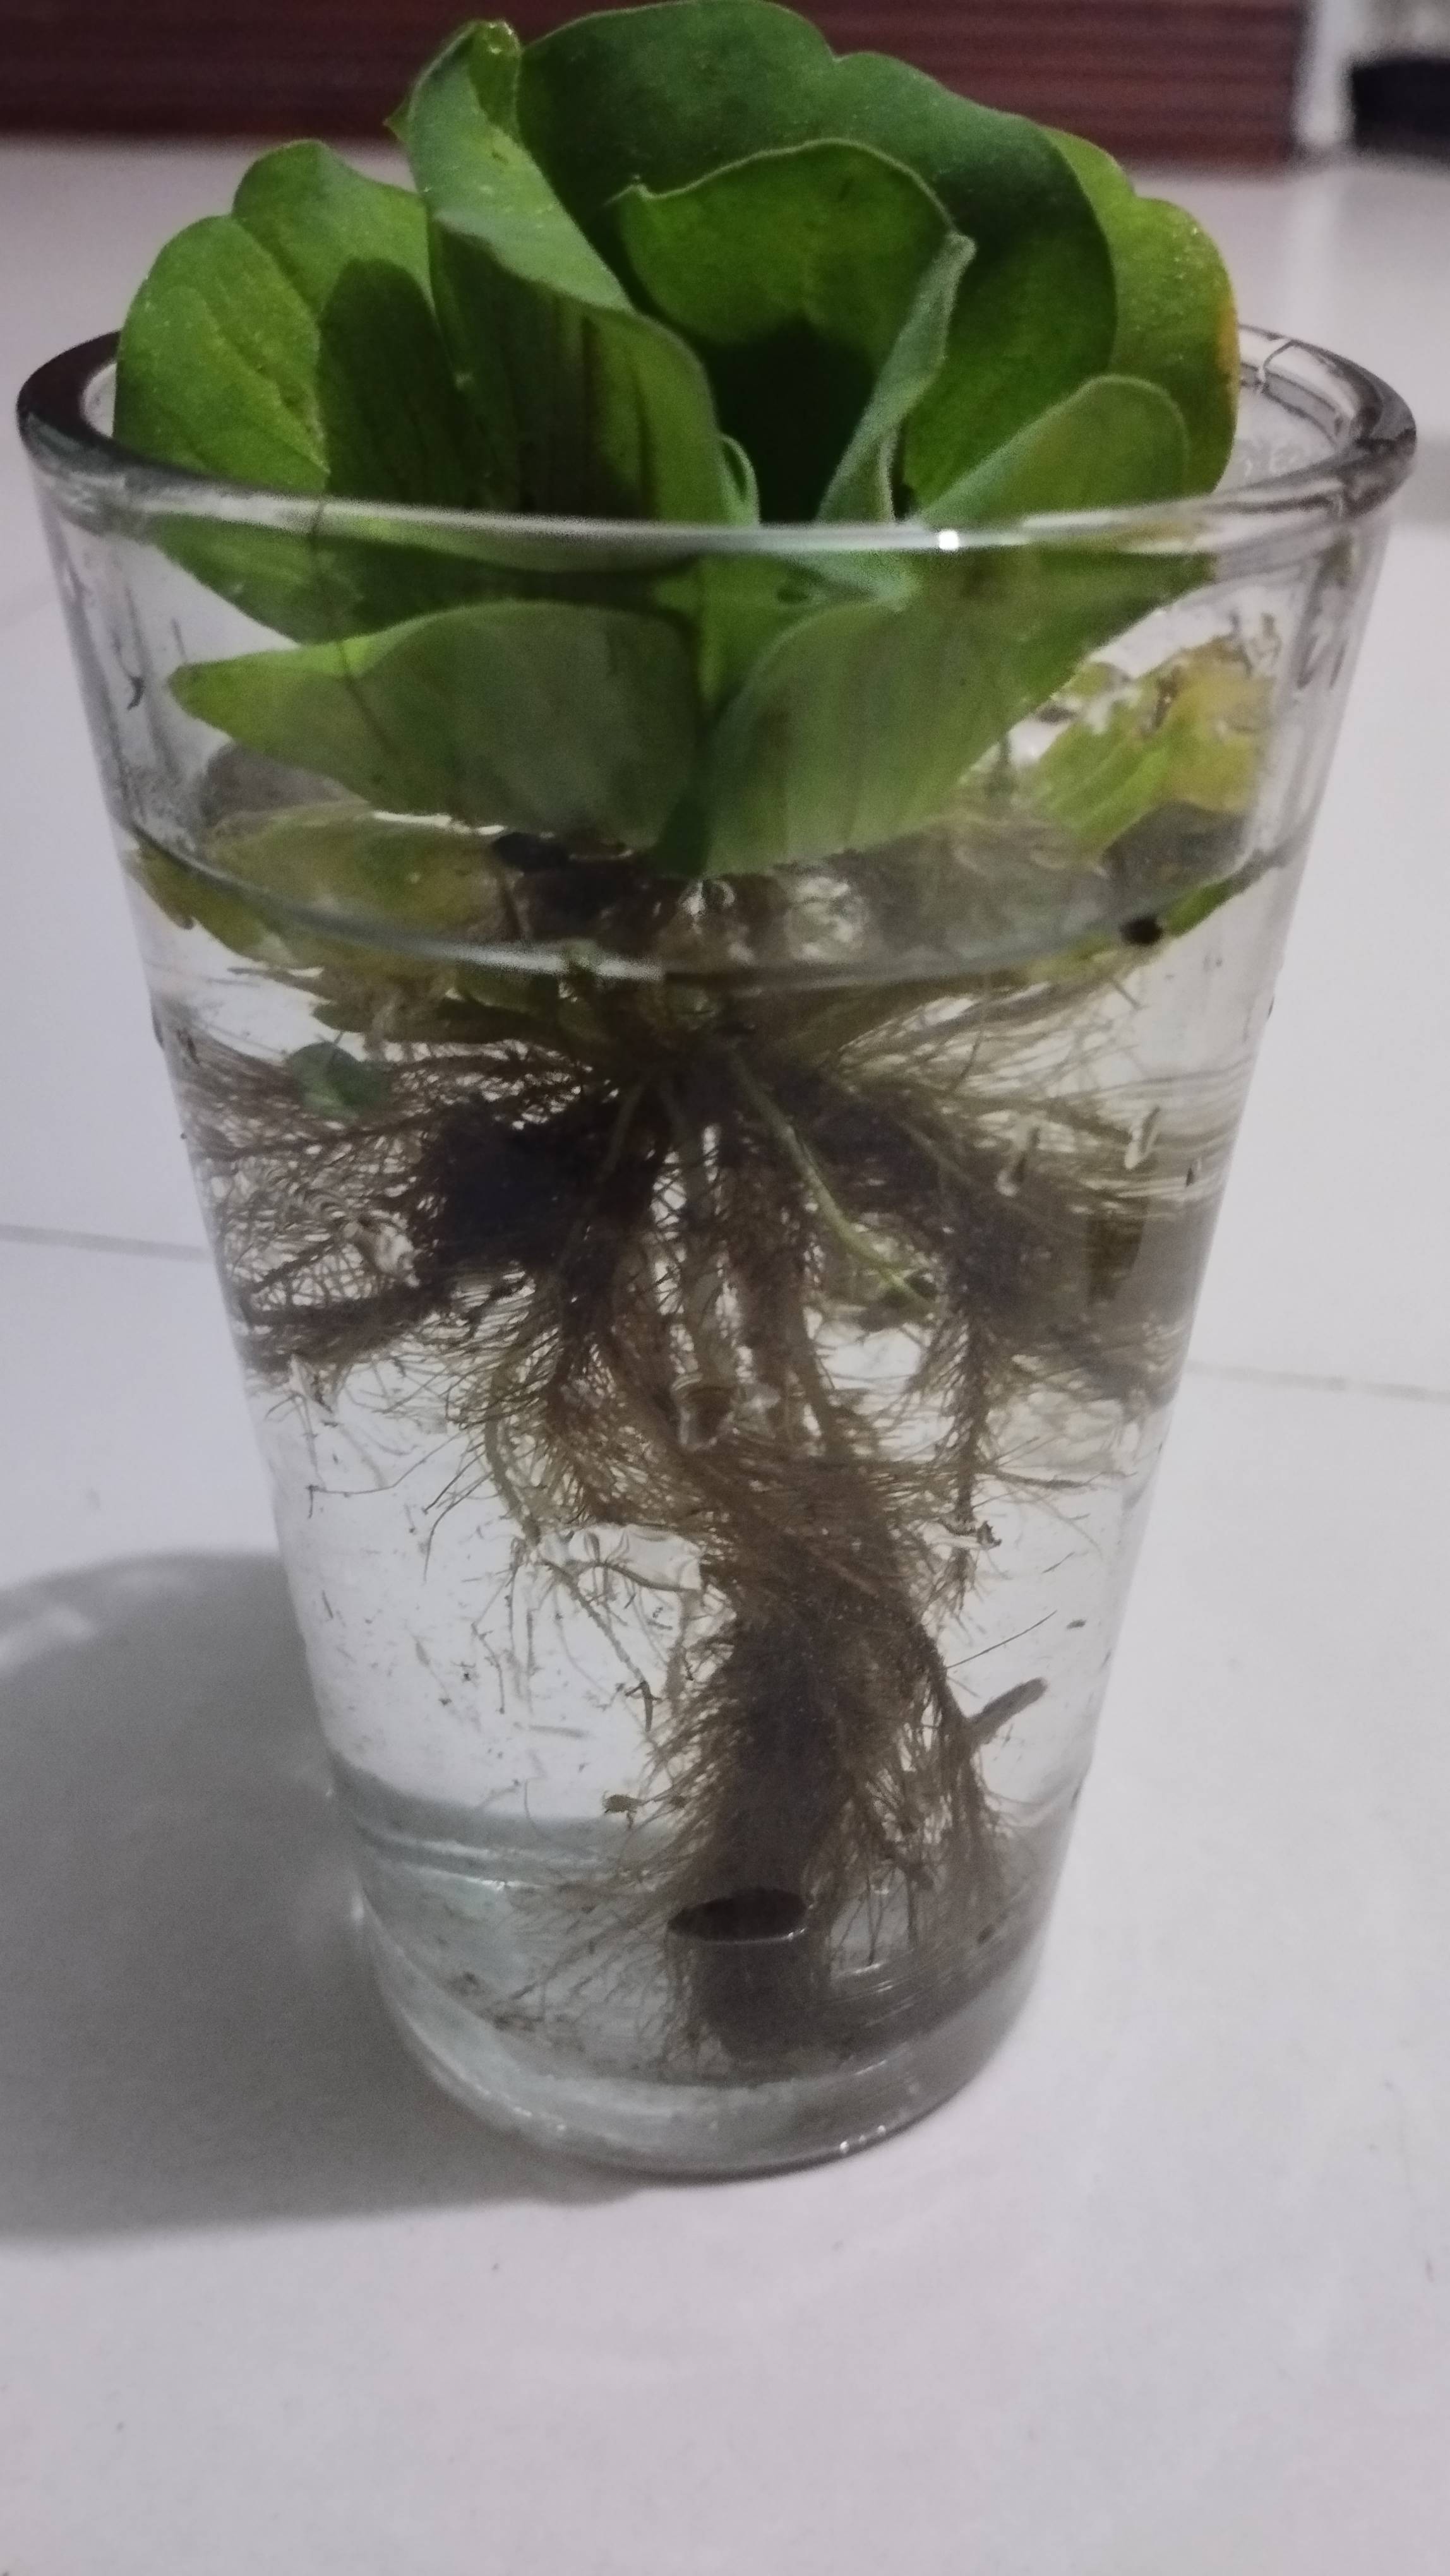
Species: Water Lettuce (Pistia stratiotes)